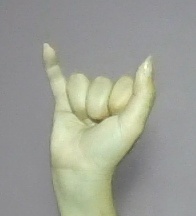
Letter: ya